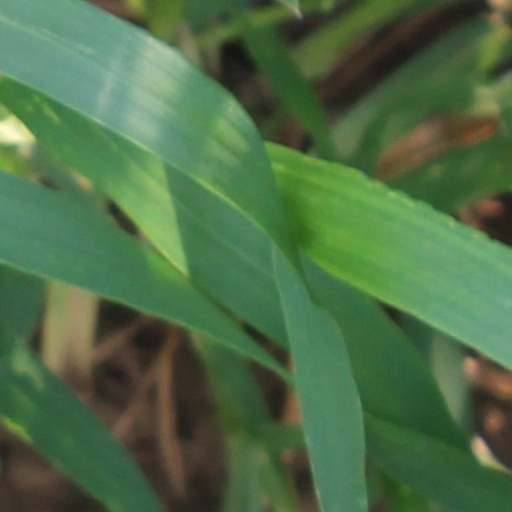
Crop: wheat